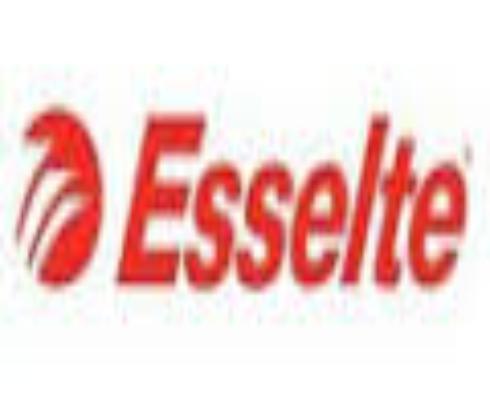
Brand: Esselte
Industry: Necessities